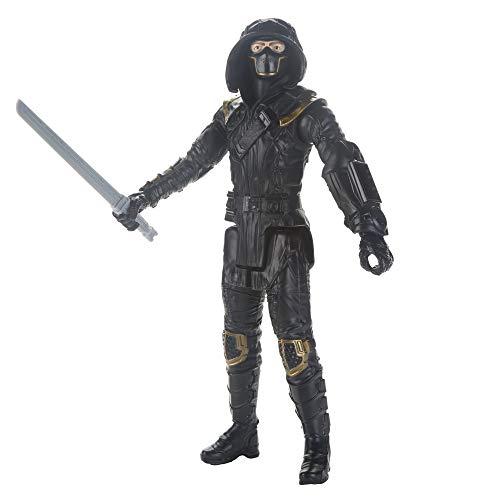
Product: Avengers Marvel Endgame Titan Hero Series Ronin 12"-Scale Super Hero Action Figure Toy with Titan Hero Power Fx Port
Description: Connect Titan hero power FX launcher not included for sounds and phrases – connect the Titan hero power FX launcher not included to the action figure’s arm port to activate sounds and phrases inspired by the Marvel movie and fire projectiles.
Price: $9.49
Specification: ProductDimensions:2x4x12inches|ItemWeight:7.8ounces|ShippingWeight:10.4ounces(Viewshippingratesandpolicies)|ASIN:B07D88KHY6|Itemmodelnumber:E3922AS00|Manufacturerrecommendedage:4yearsandup